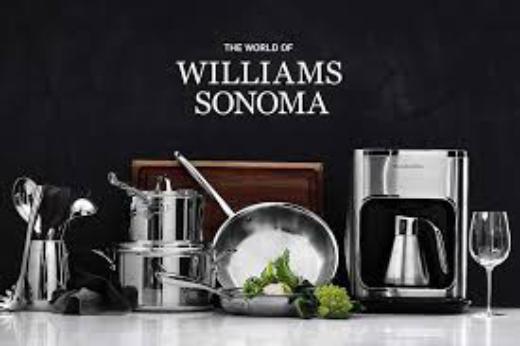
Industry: Clothes